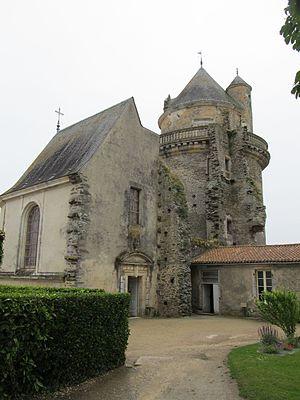
Le château d'Apremont est un château en ruines construit sur un promontoire rocheux qui domine la vallée de la Vie de la commune d’Apremont dans le département de la Vendée en région des Pays de la Loire. Ce bâtiment fait l’objet d’un classement au titre des monuments historiques depuis le 30 septembre 1975 et d'une inscription depuis le 2 décembre 1926.